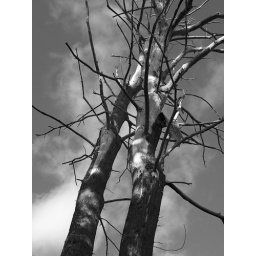
The dappled light tree framed against a cotton candy sky (orange filter)